Butasan

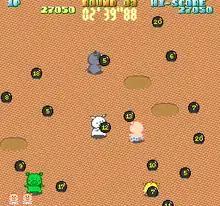
Screenshot

The player controls a pig and the aim of the game is to blow up other pigs by throwing bombs at them. The bombs are randomly spawned across the map and can be picked up and thrown at the other pigs. The bombs are given a number between 5 and 30; when the bomb is thrown it takes that number of seconds to explode. Bombs which directly hit pigs explode on contact. Various power ups are available throughout the game such as gas that makes all other characters fall asleep.